Who's Next

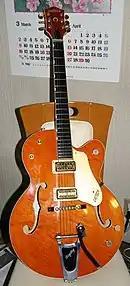
Pete Townshend was given a Gretsch 6120 guitar by Joe Walsh in early 1971, and it became his main electric instrument for "Who's Next"

The group held a press conference on 13 January 1971, explaining that they would be giving a series of concerts at the Young Vic theatre, where they would develop the fictional elements of the proposed film along with the audience. After Keith Moon had completed his work on the film "200 Motels", the group performed their first Young Vic concert on 15 February. The show included a new quadrophonic public address system which cost £30,000; the audience was mainly invited from various organisations, such as youth clubs, with only a few tickets on sale to the general public.